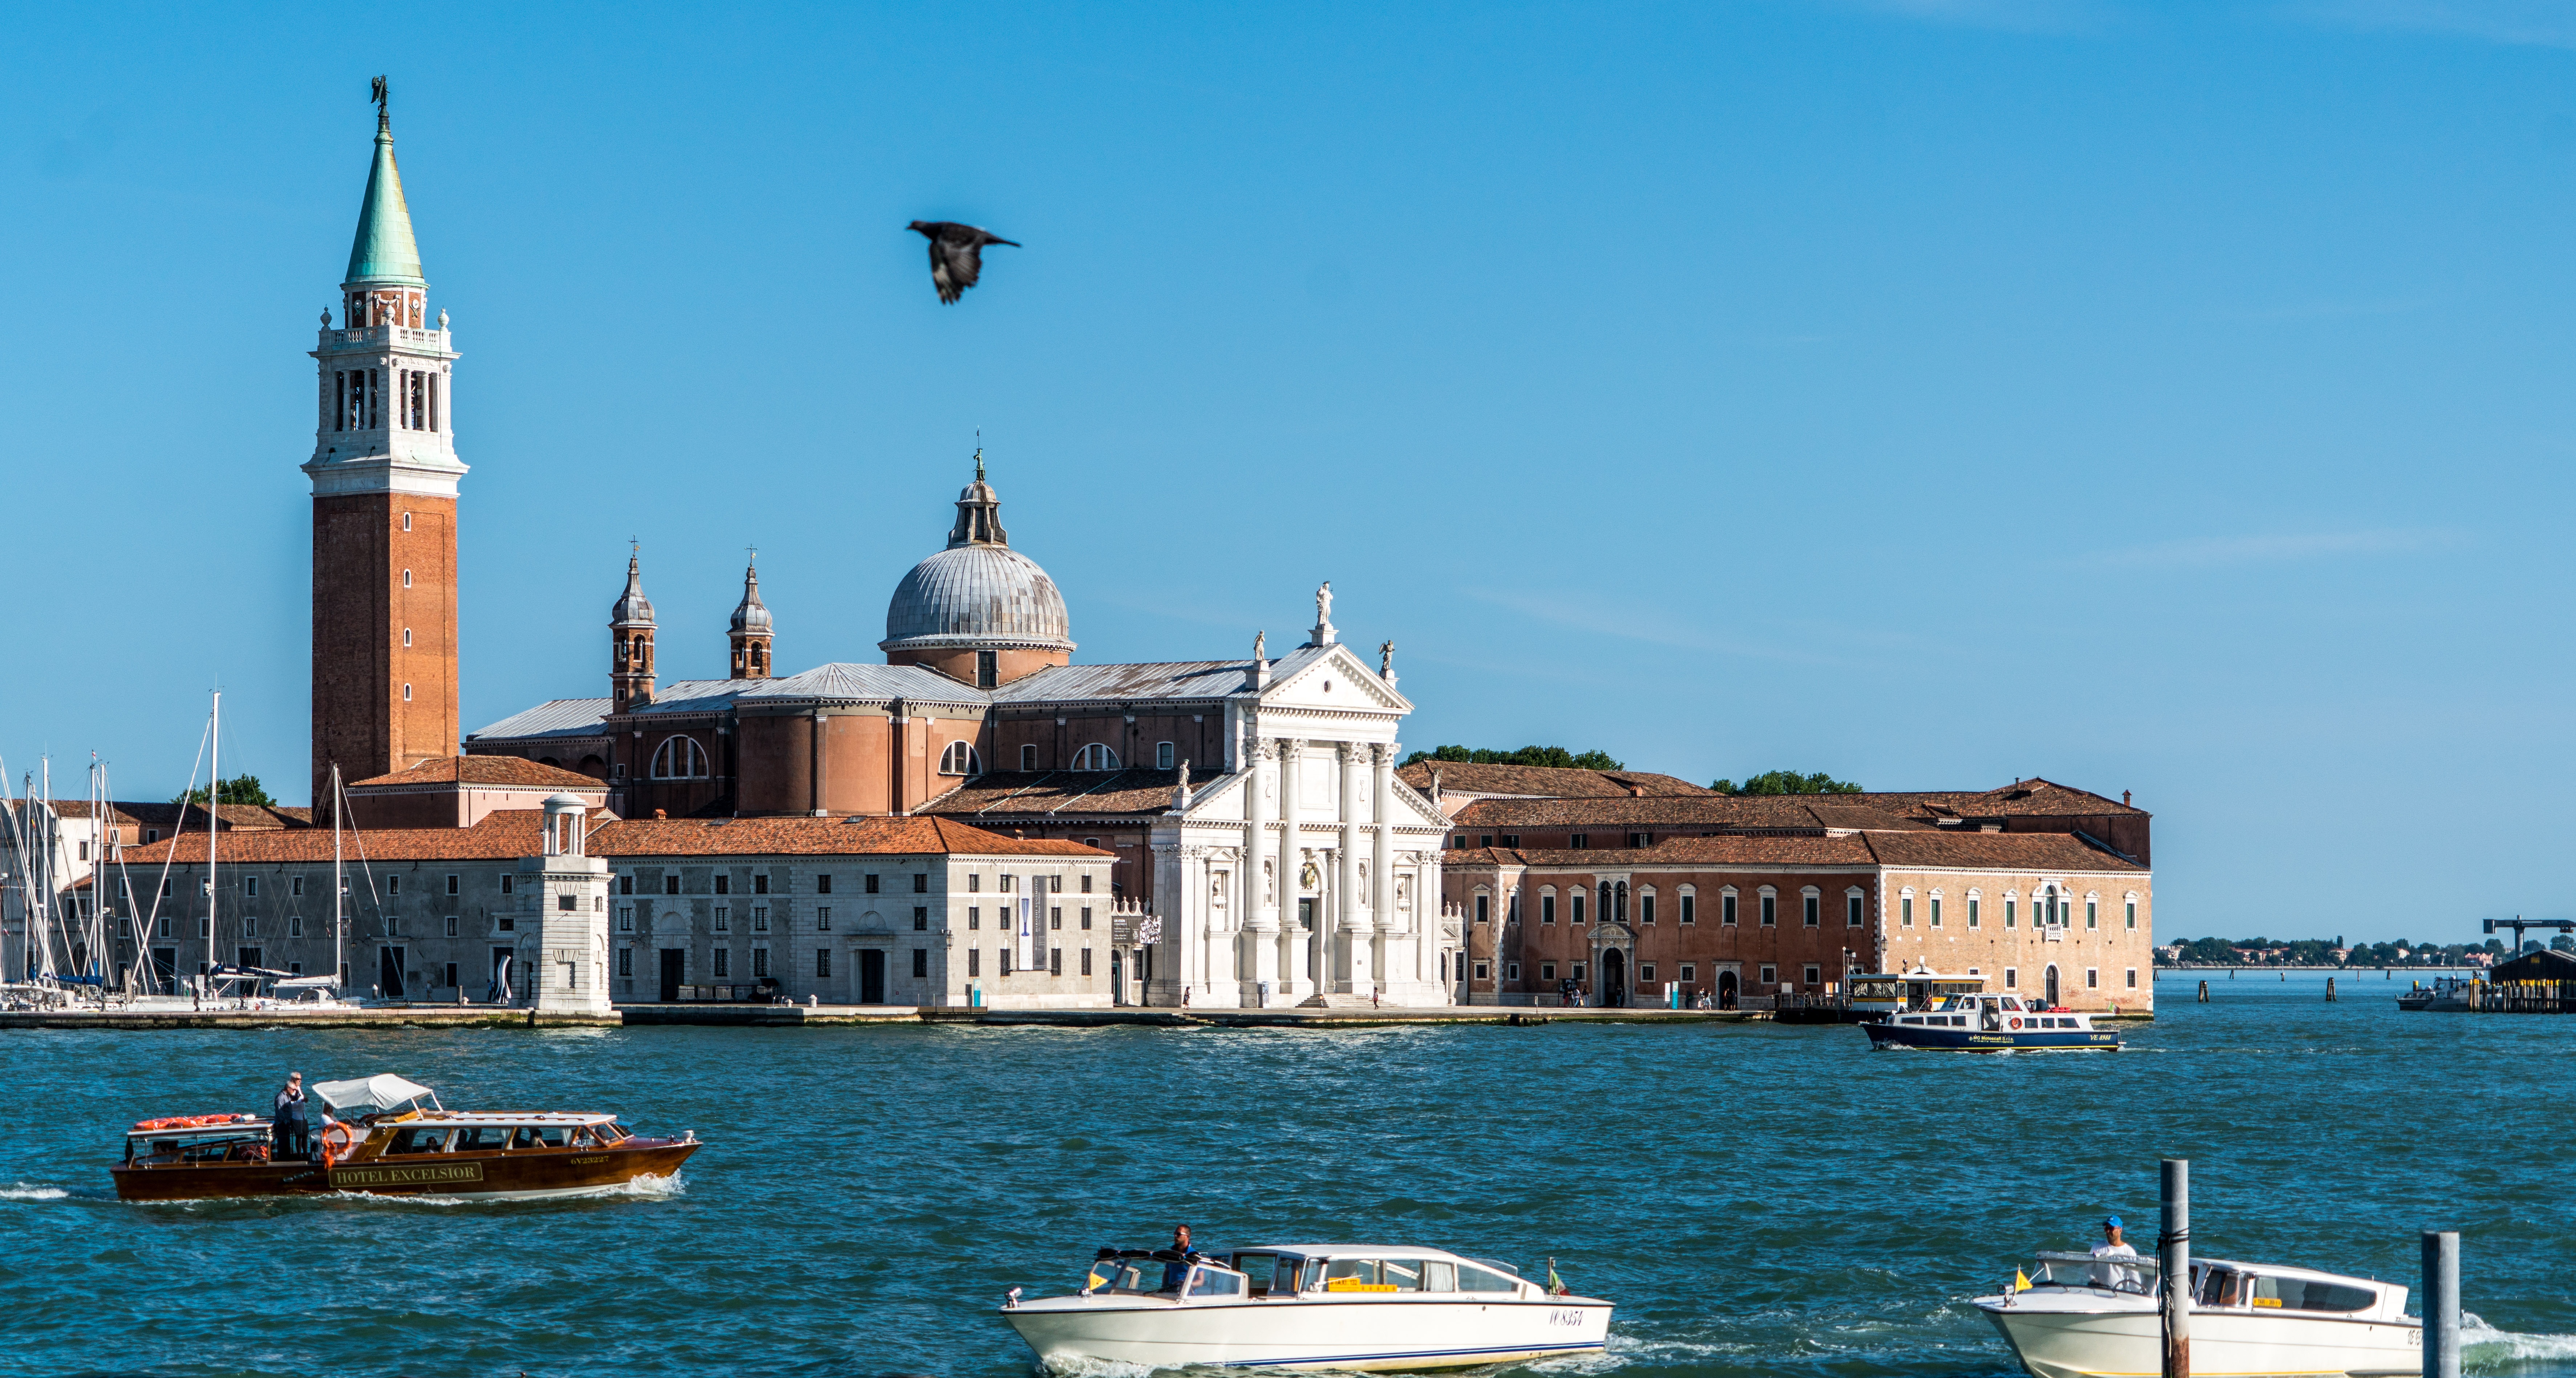
sea, coast, water, architecture, sky, boat, town, building, old, city, canal, vacation, travel, europe, vehicle, bay, romantic, landmark, italy, harbor, venice, historic, tourism, waterway, flying bird, venezia, famous, italian, touristic, venetian, passenger ship